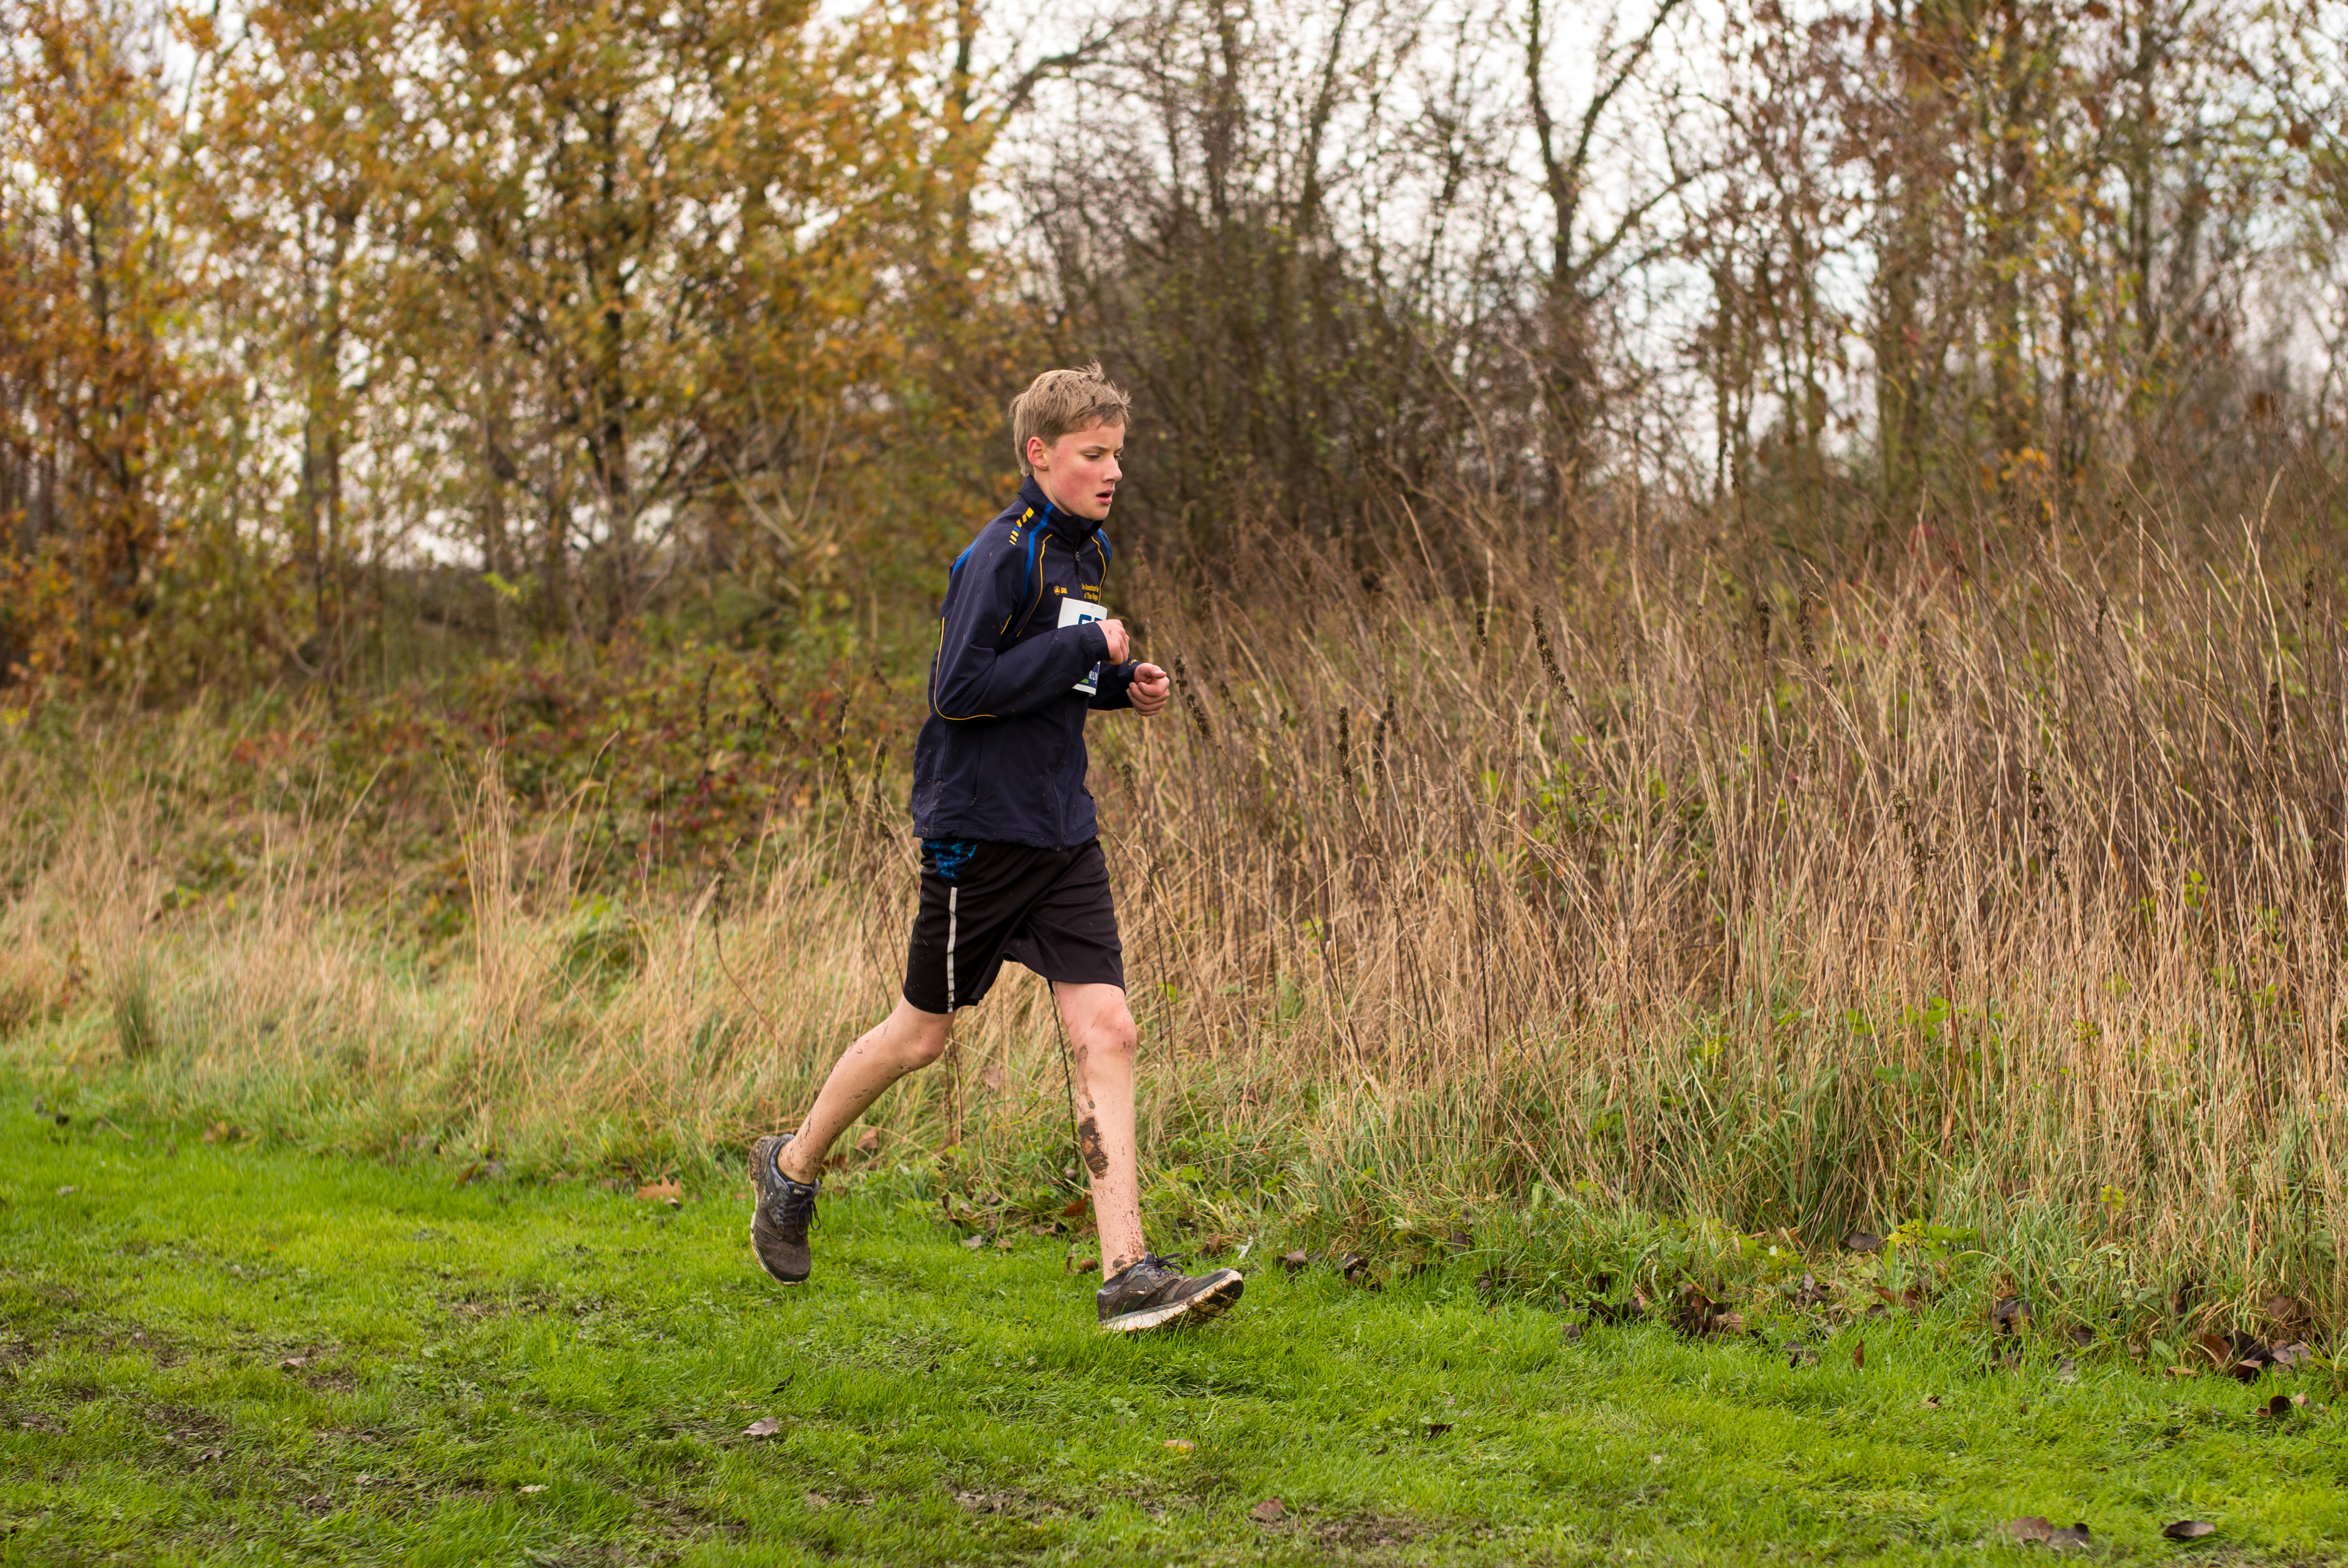
walking, person, trail, meadow, running, recreation, jogging, sports, endurance, physical exercise, outdoor recreation, human action, ultramarathon, cross country running